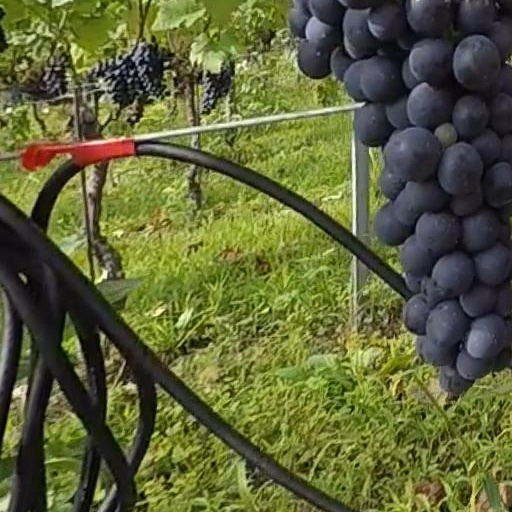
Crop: grape